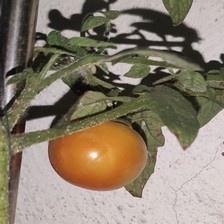
Label: tomato